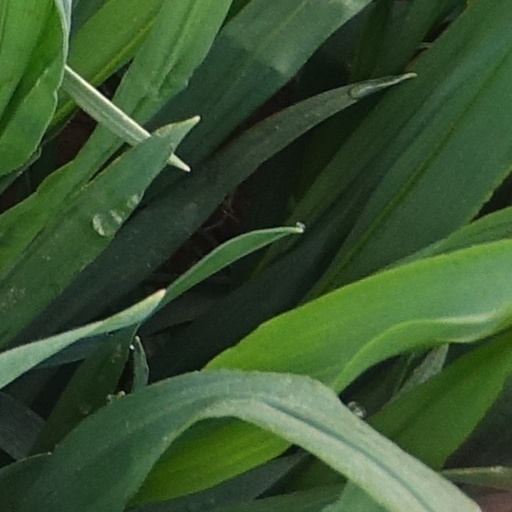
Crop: wheat